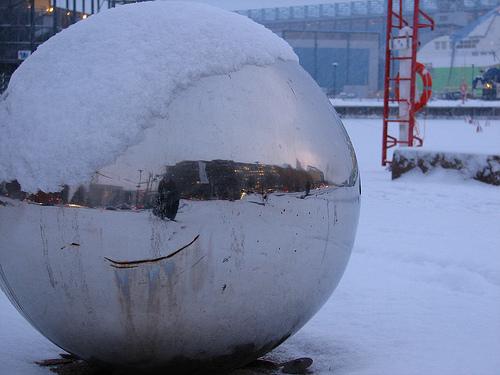
Weather: snow or frosty